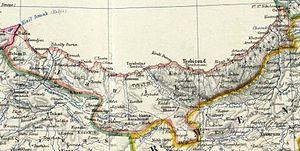
Le beylerbeylik, pachalik ou eyalet de Trébizonde est un eyalet de l'Empire ottoman, dans le nord-est de l'Anatolie, sur la mer Noire. Sa capitale était Trébizonde en Turquie actuelle.